Star Anna

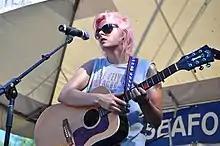
Star Anna in 2013

Star Anna Constantia Krogstie Bamford is an American singer and guitarist from Ellensburg, Washington who plays Americana and alt-country. Her band Star Anna and the Laughing Dogs includes Justin Davis (guitar), Keith Ash (bass), and Travis Yost (drums). Since summer 2010, the band has also included Ty Bailie on keyboards. Davis replaced original guitarist Corey Dosch, who left the band to pursue his Ph.D.; Ash replaced earlier bassist Frank Johnson.